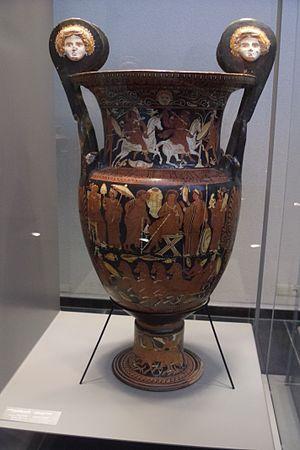
Cratère à volutes apulien. Terre cuite peinte (technique ""à figures rouges""). Art grec d'Italie du Sud. Vers 330 - 320 av. J.-C. This is a file created at the museum: Musée royal de Mariemont in Morlanwelz"
La céramique à figures rouges est un type de céramique grecque antique, dans lequel le motif est peint en rouge sur un fond noir. Elle s'est développée à Athènes et dans sa région à partir de 530 av. J.-C.